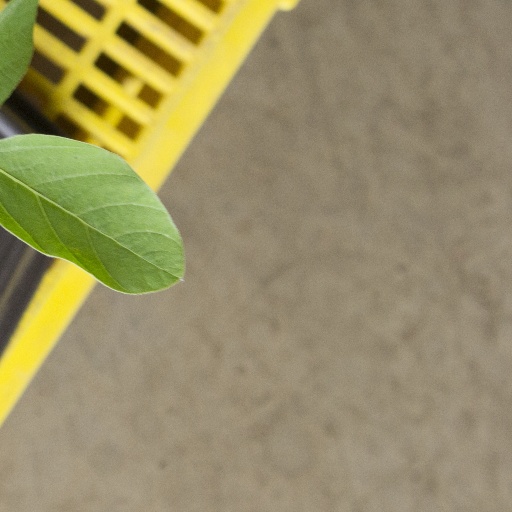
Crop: soybean